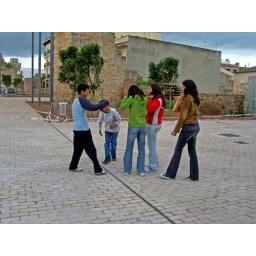
the girl in green was just hit by a football in her face by the boy in blue. I played football with them..sweet kids